Romano Prodi

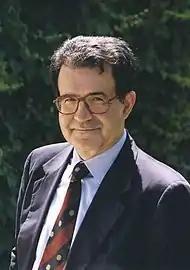
Official portrait of Prodi as President of the European Commission, 1999

In September 1999 Prodi, a strong supporter of European Integration, became President of the European Commission, thanks to the support of both the conservative European People's Party, the social-democratic Party of European Socialists and the centrist Alliance of Liberals and Democrats for Europe Party in the European Parliament.